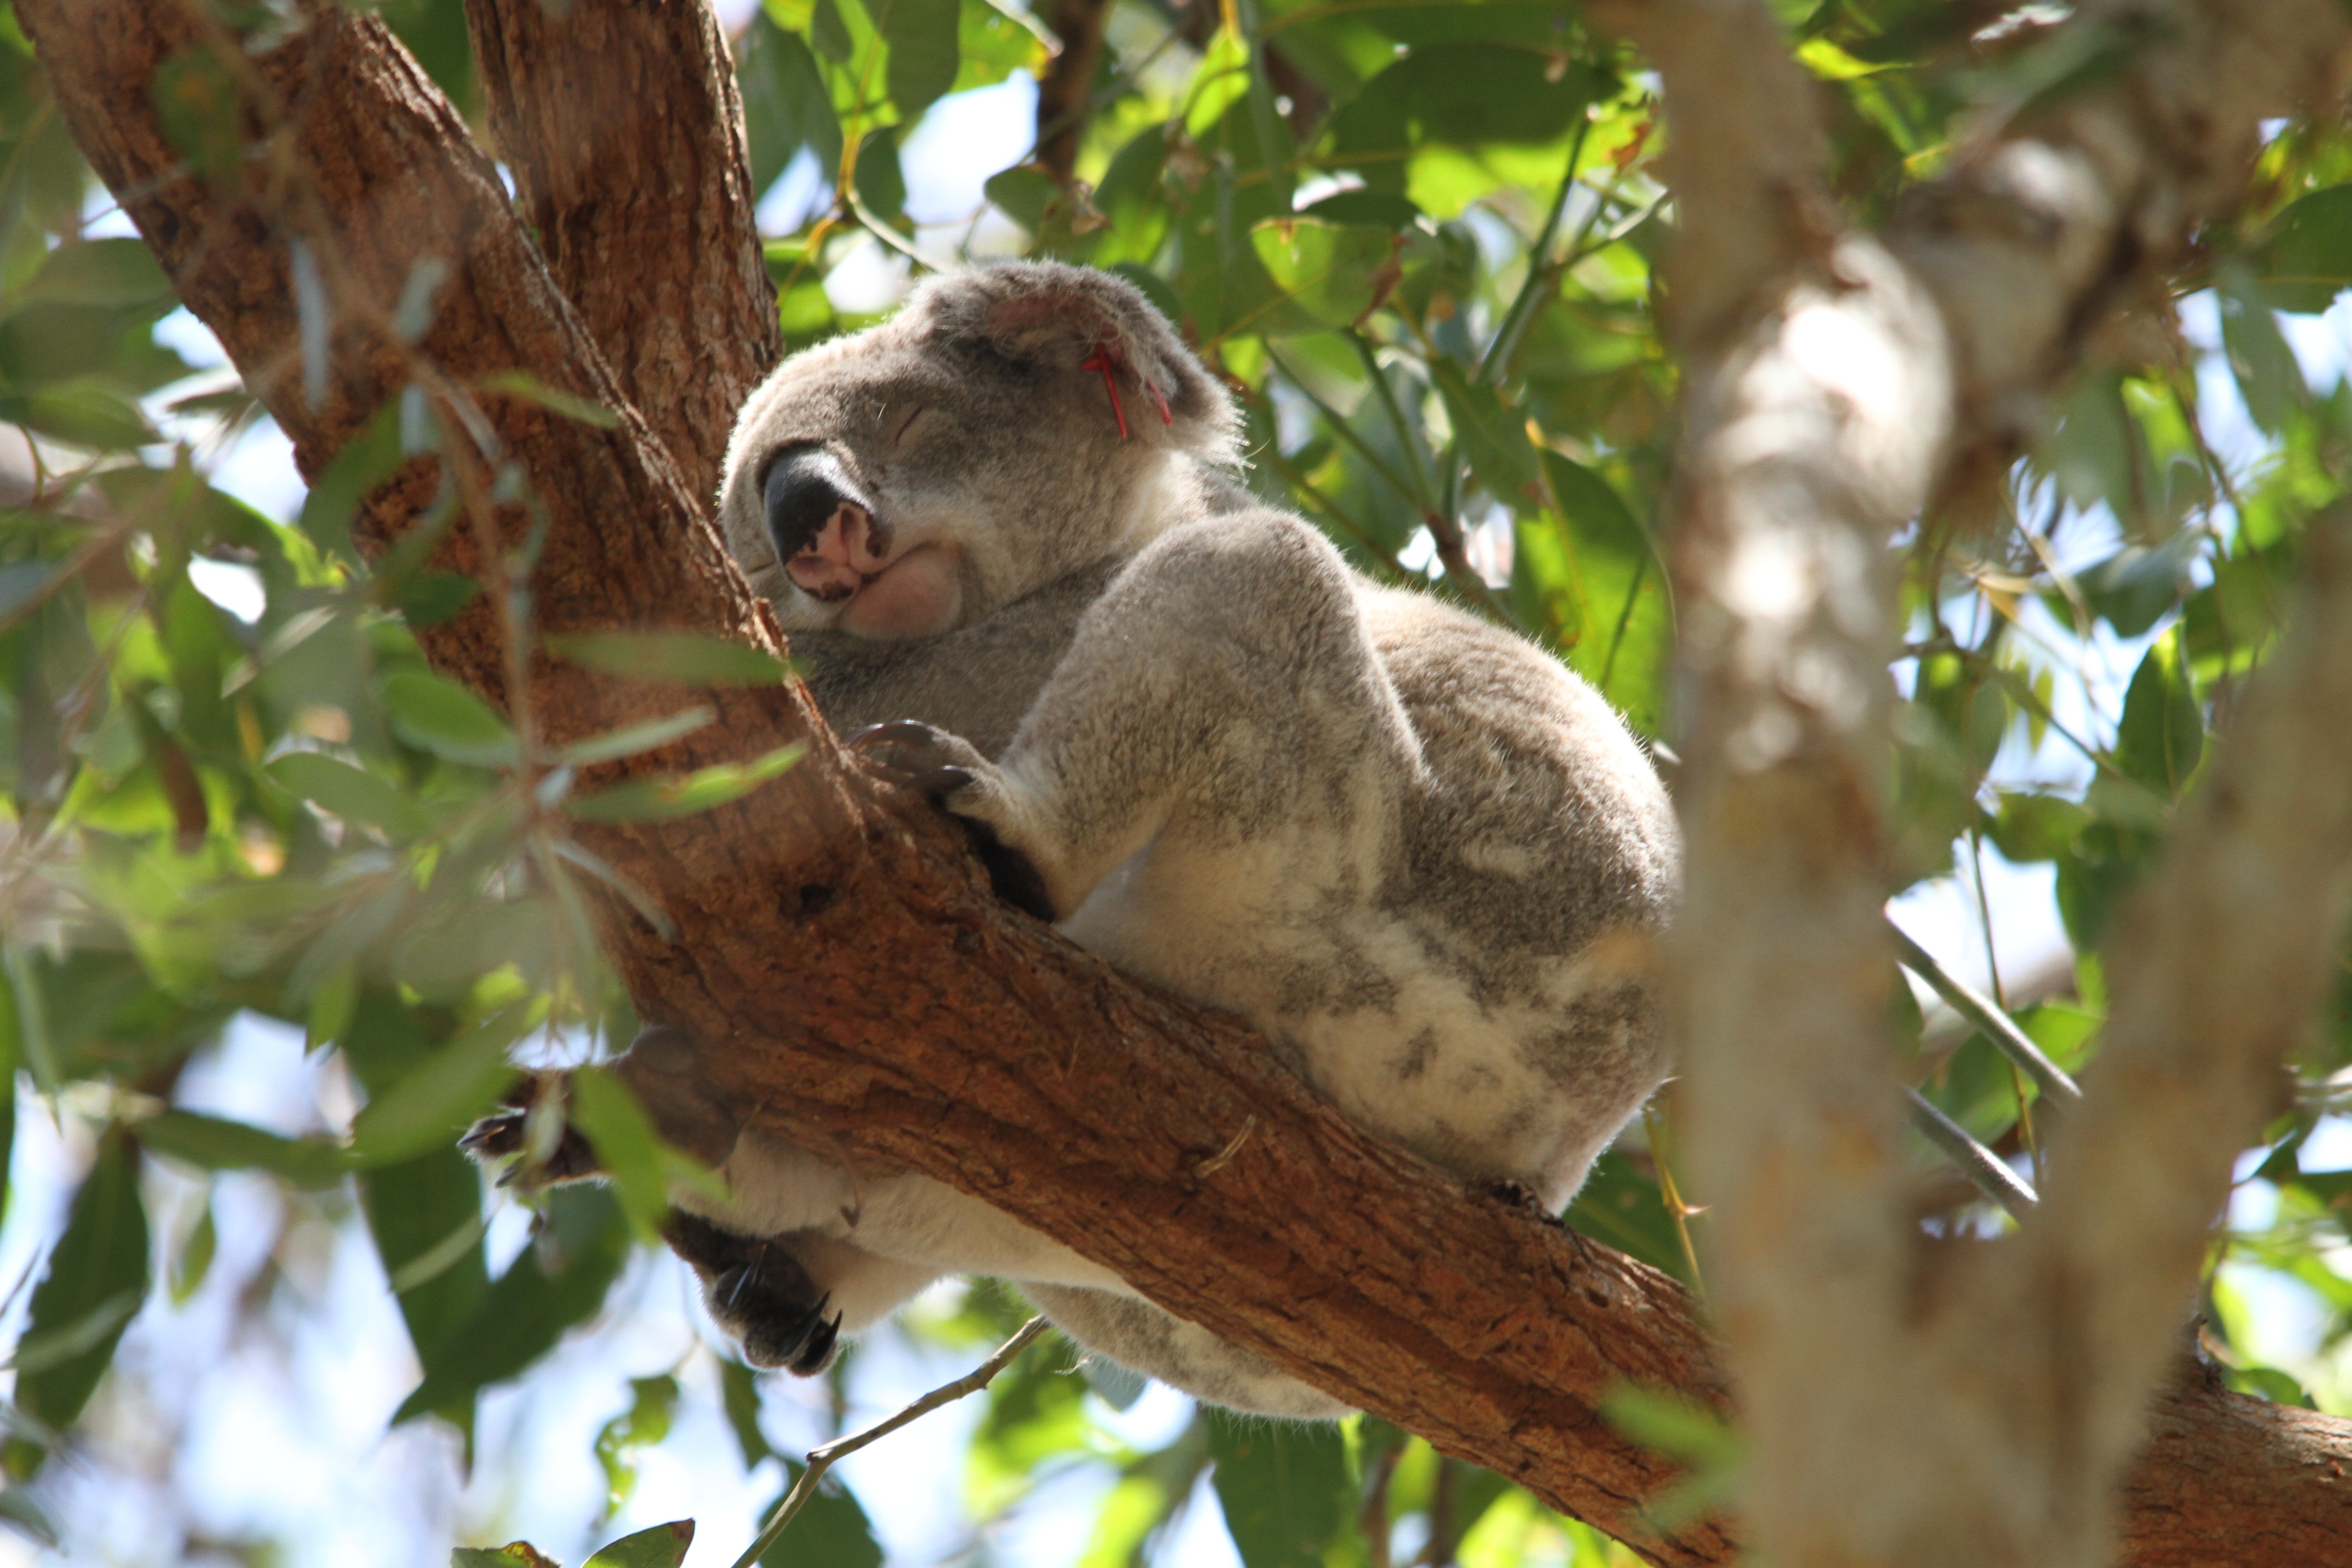
nature, branch, sweet, animal, bear, wildlife, zoo, spring, mammal, fauna, primate, australia, sleep, vertebrate, cuddly, noosa, lemur, koala, marsupial, purry, ashen koala, koala bear, beutelsaeugertier, gold coast, west australia, new world monkey, wild living, phascolarctos cinereus